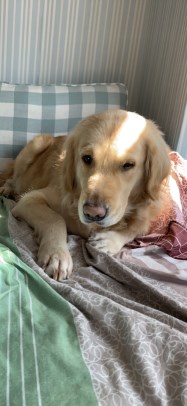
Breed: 5355-n000126-golden_retriever